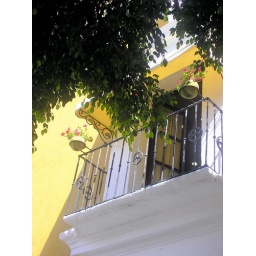
A window in a building close to El Parian.